Chefchaouen

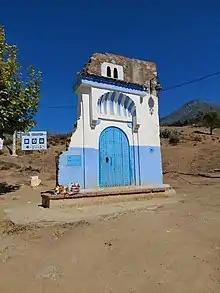
The famous traditional door, a symbol of Chefchaouen city.

The rural landscape was characterized by a distribution of space according to intra- and intertribal relations. At the level of each "dshar" (low-density rural settlements), the houses are built around a mosque or a marabou and occupy the center of the concentric spatial structure of traditional agro-sylvo-pastoral systems. This spatial distribution of "dshars" is tightly associated with arable land and availability of water resources, with shifting cultivation limited to a diffuse strip of matorral shrubland and pasture that mark the transition to forests. However, this traditional agro-salvo-pastoral system has been deeply affected by multiple processes of modern socio-cultural and economic transformation.